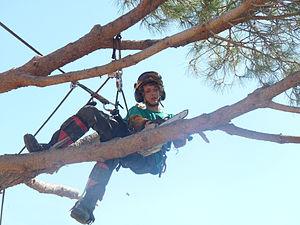
Démontage d'un pin en septembre 2011
Une tronçonneuse, aussi appelée scie mécanique ou encore scie à chaîne, est une scie motorisée et portable de taille et de puissance variables.
Un arboriste, est un praticien, spécialiste de la taille et de l'entretien des arbres d’ornements.
Un bûcheron est un professionnel de l'abattage des arbres. Les agriculteurs exercent aussi souvent ce type d'activité pour tirer des forêts qu'ils gèrent un revenu et se chauffer. C'est l'un des métiers statistiquement les plus risqués quant aux accidents corporels.